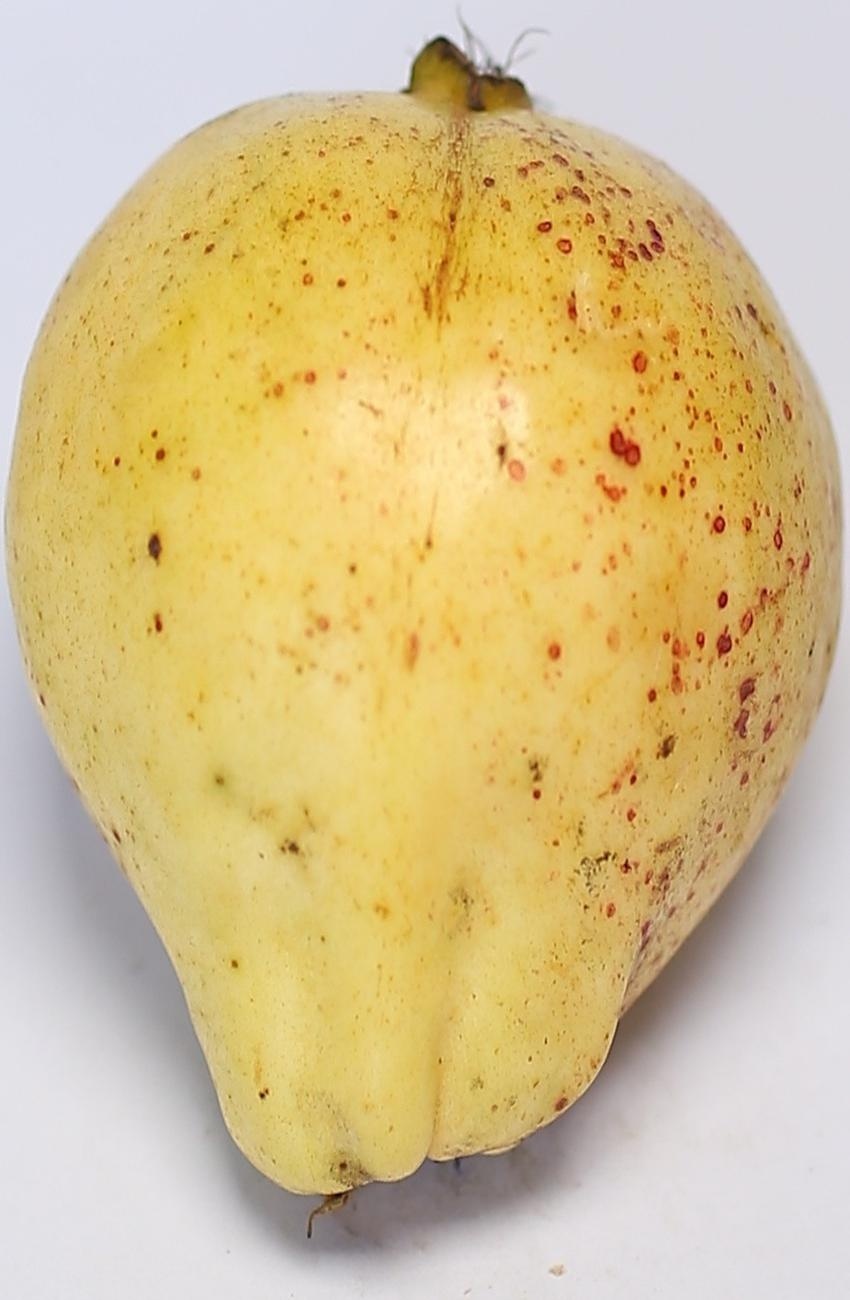
Maturity: ripe
Variety: riyali